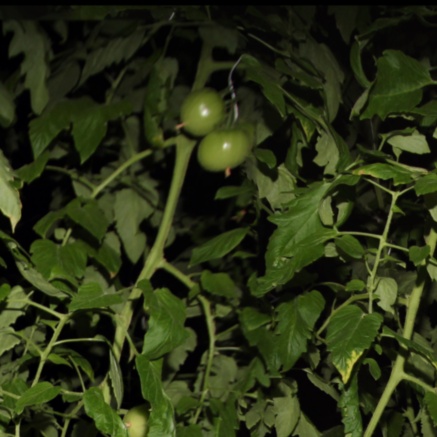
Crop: tomato